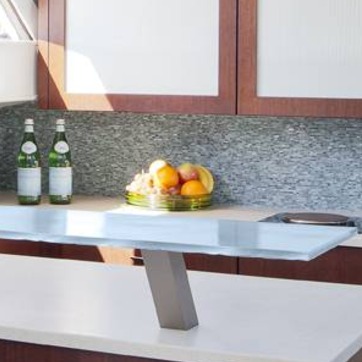
Material: food